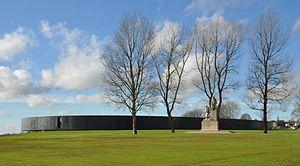
L'Anneau de la Mémoire, à Ablain-Saint-Nazaire, en 2014
Philippe Prost, né en 1959, est un architecte et urbaniste français, professeur à l'École nationale supérieure d'architecture de Paris-Belleville.
L'Anneau de la Mémoire, ou Mémorial international Notre-Dame-de-Lorette, est un monument commémoratif du centenaire de la Grande Guerre élevé sur le site de la nécropole nationale de Notre-Dame-de-Lorette à Ablain-Saint-Nazaire dans le département du Pas-de-Calais